Santos-Dumont 14-bis

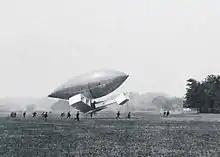
The "14-bis" at the Château de Bagatelle grounds, suspended from the envelope of Santos-Dumont's No. 14 airship

The first trials of the aircraft were made on 22 July 1906 at Santos-Dumont's grounds at Neuilly, where it had been assembled. In order to simulate flight conditions, Santos-Dumont attached the aircraft under his latest non-rigid airship, the Number 14, which is why the aircraft came to be known as the "14-bis". The aircraft was then transported to the grounds of the Château de Bagatelle in the Bois de Boulogne, where there was more space. The forces imposed by the aircraft pulled dangerously at the airship's envelope, nearly tearing it and only allowing limited control. The danger of these tests caused Santos-Dumont and his team to quickly abandon them, although some useful information was obtained that led to adjustments in the balance and weight distribution of the aircraft.